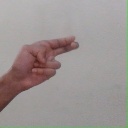
अक्षर: ह